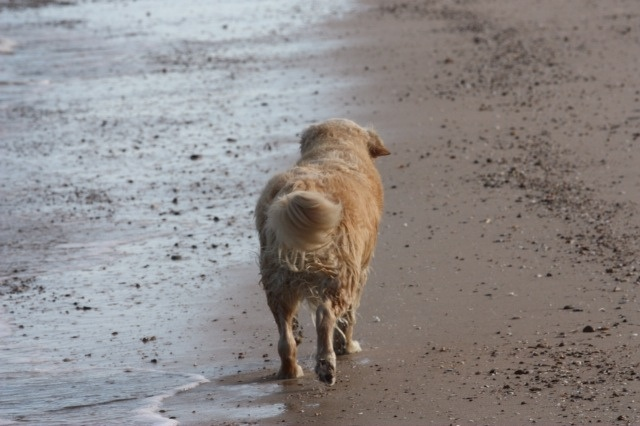
A wet dog walking along the shore of an ocean.
A fluffy dog is walking up the beach
a dog walking along the beach by himself
We are looking at the back end of a dog on the beach.
a close up of a dogs rear end walking on a beach